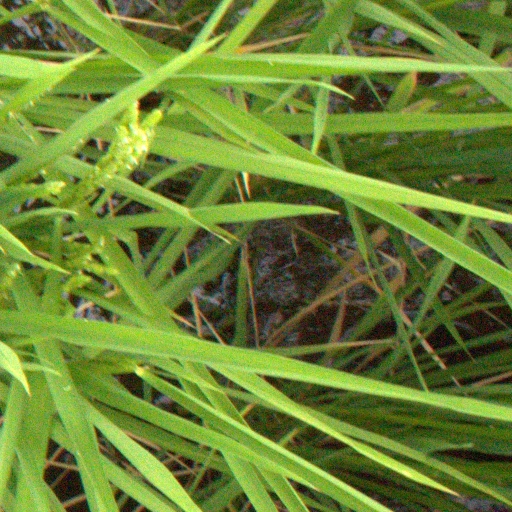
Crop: rice